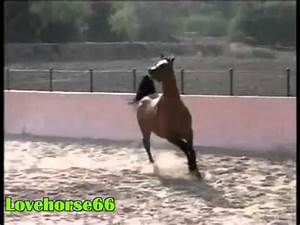
Label: horse